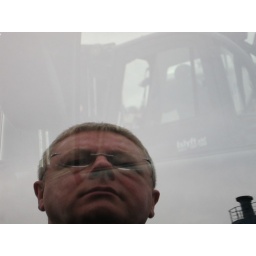
Reflection in car window June 2010